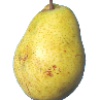
Label: pear_monster